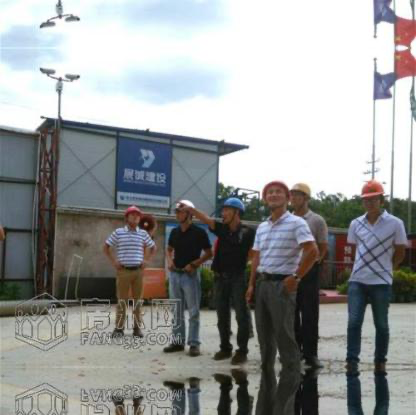
Objects in the image:
label: helmet
label: helmet
label: helmet
label: helmet
label: helmet
label: helmet